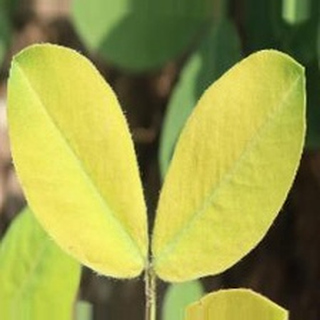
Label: groundnut_nutrition_deficiency